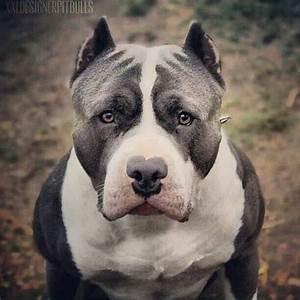
dog